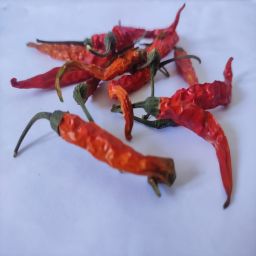
Crop: Chile Pepper
Quality: Dried